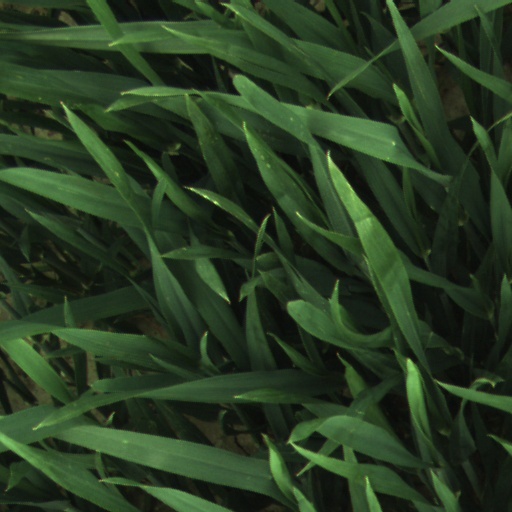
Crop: wheat